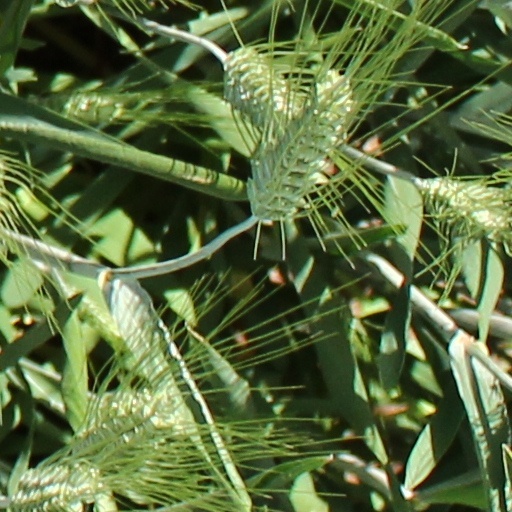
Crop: wheat